Max Pacioretty

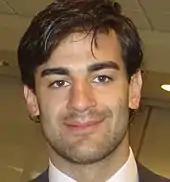
Pacioretty in April 2015

Pacioretty is the brother-in-law of former NHL player Maxim Afinogenov; Pacioretty married Afinogenov's sister, Katia, in July 2011. The couple have four sons and one daughter.